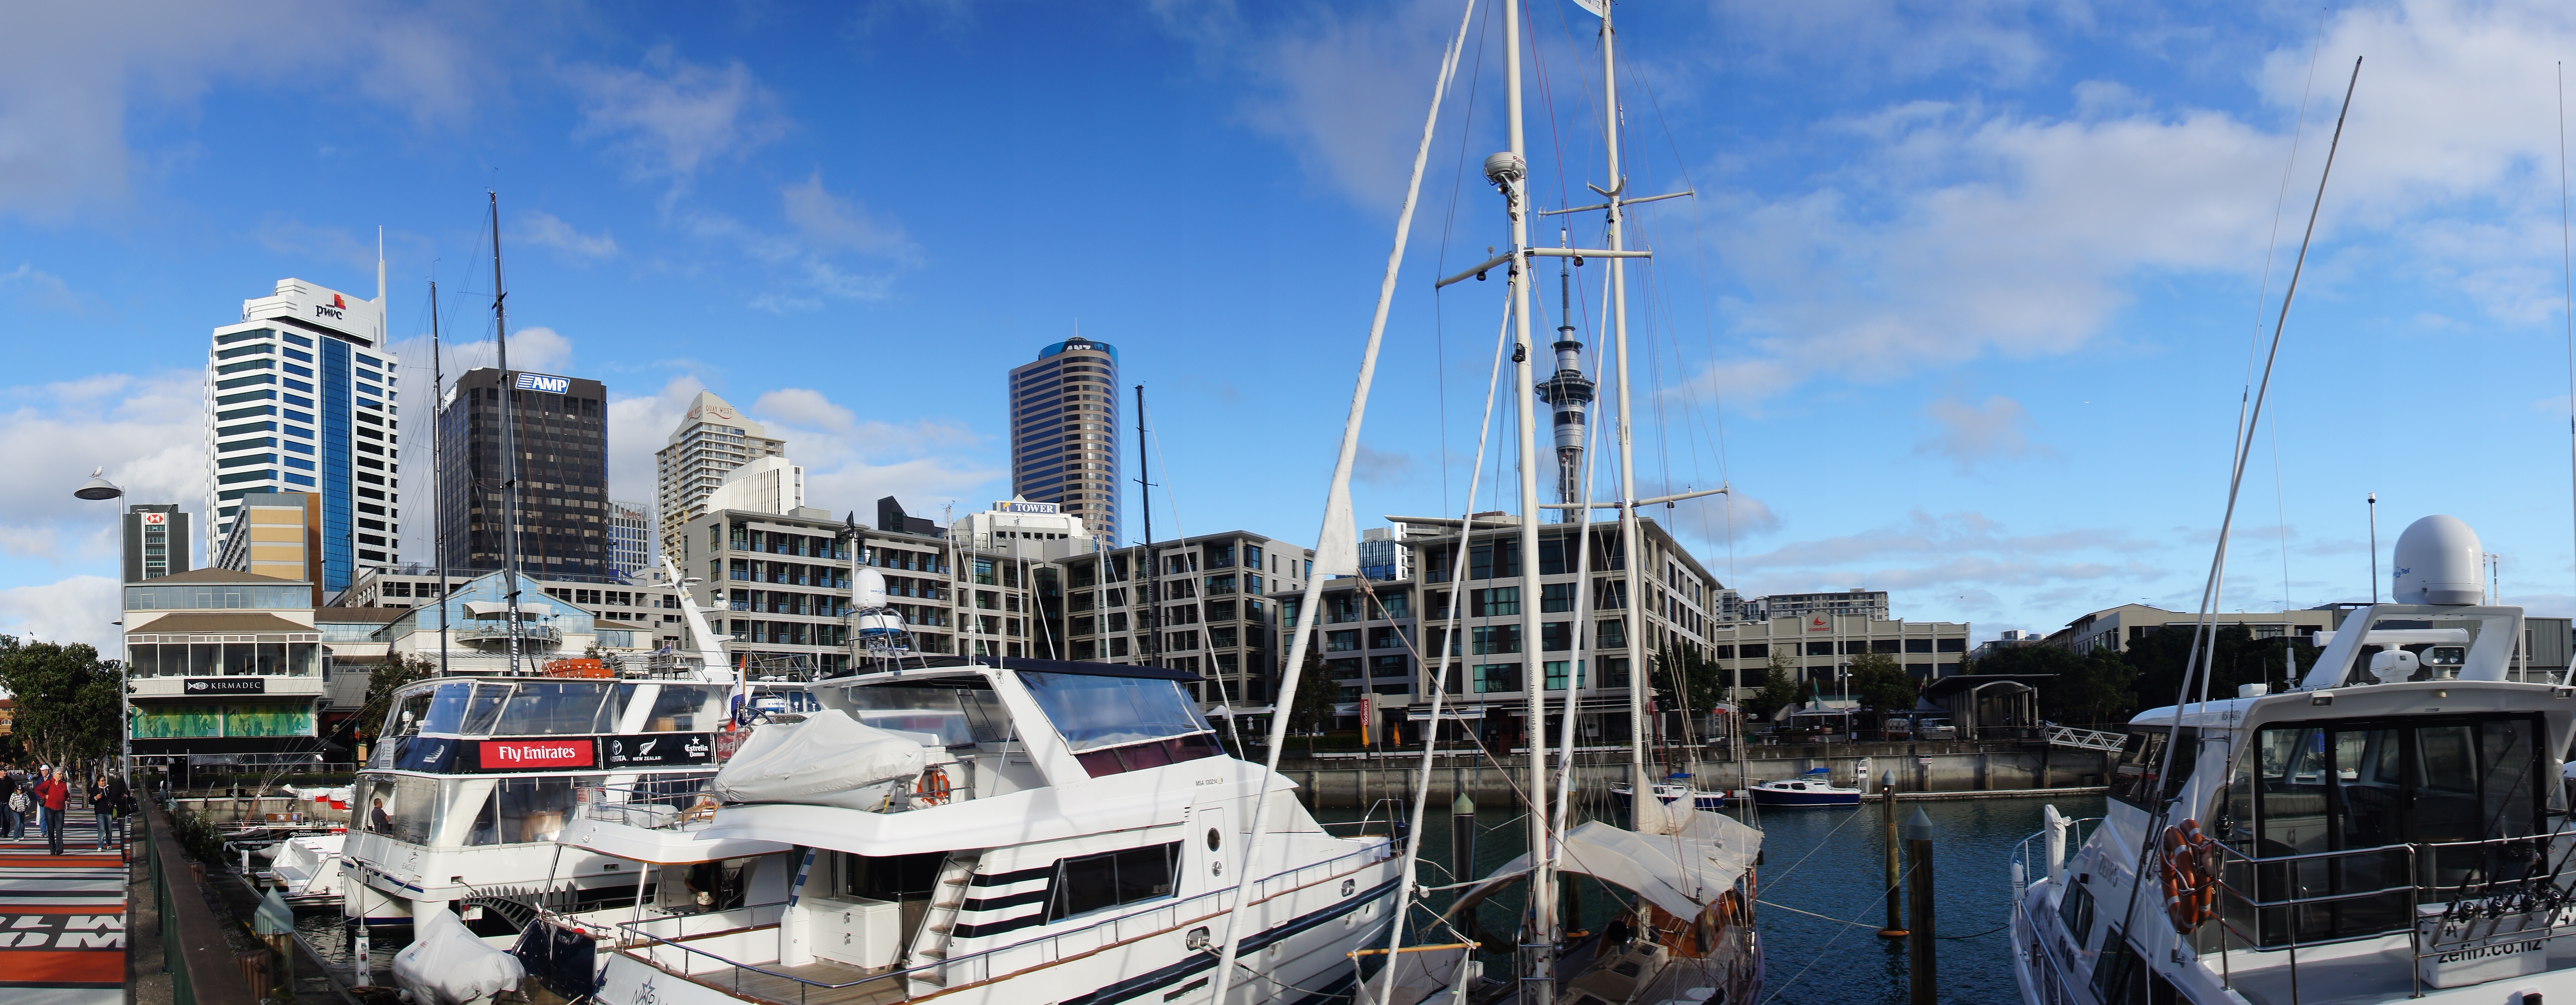
dock, boat, skyline, cityscape, vehicle, mast, harbor, marina